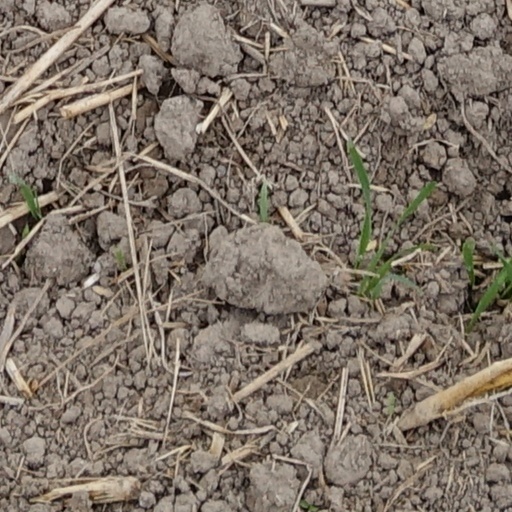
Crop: wheat